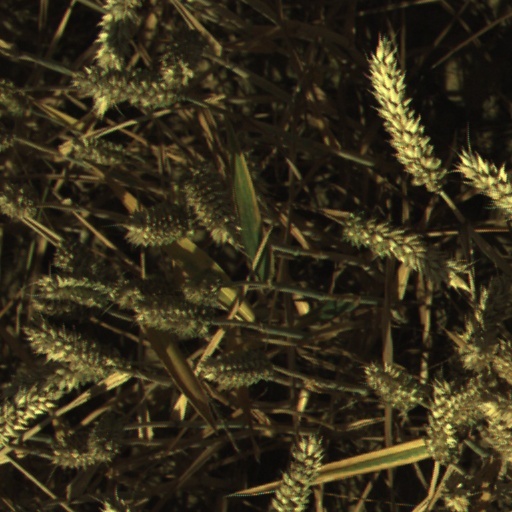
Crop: wheat